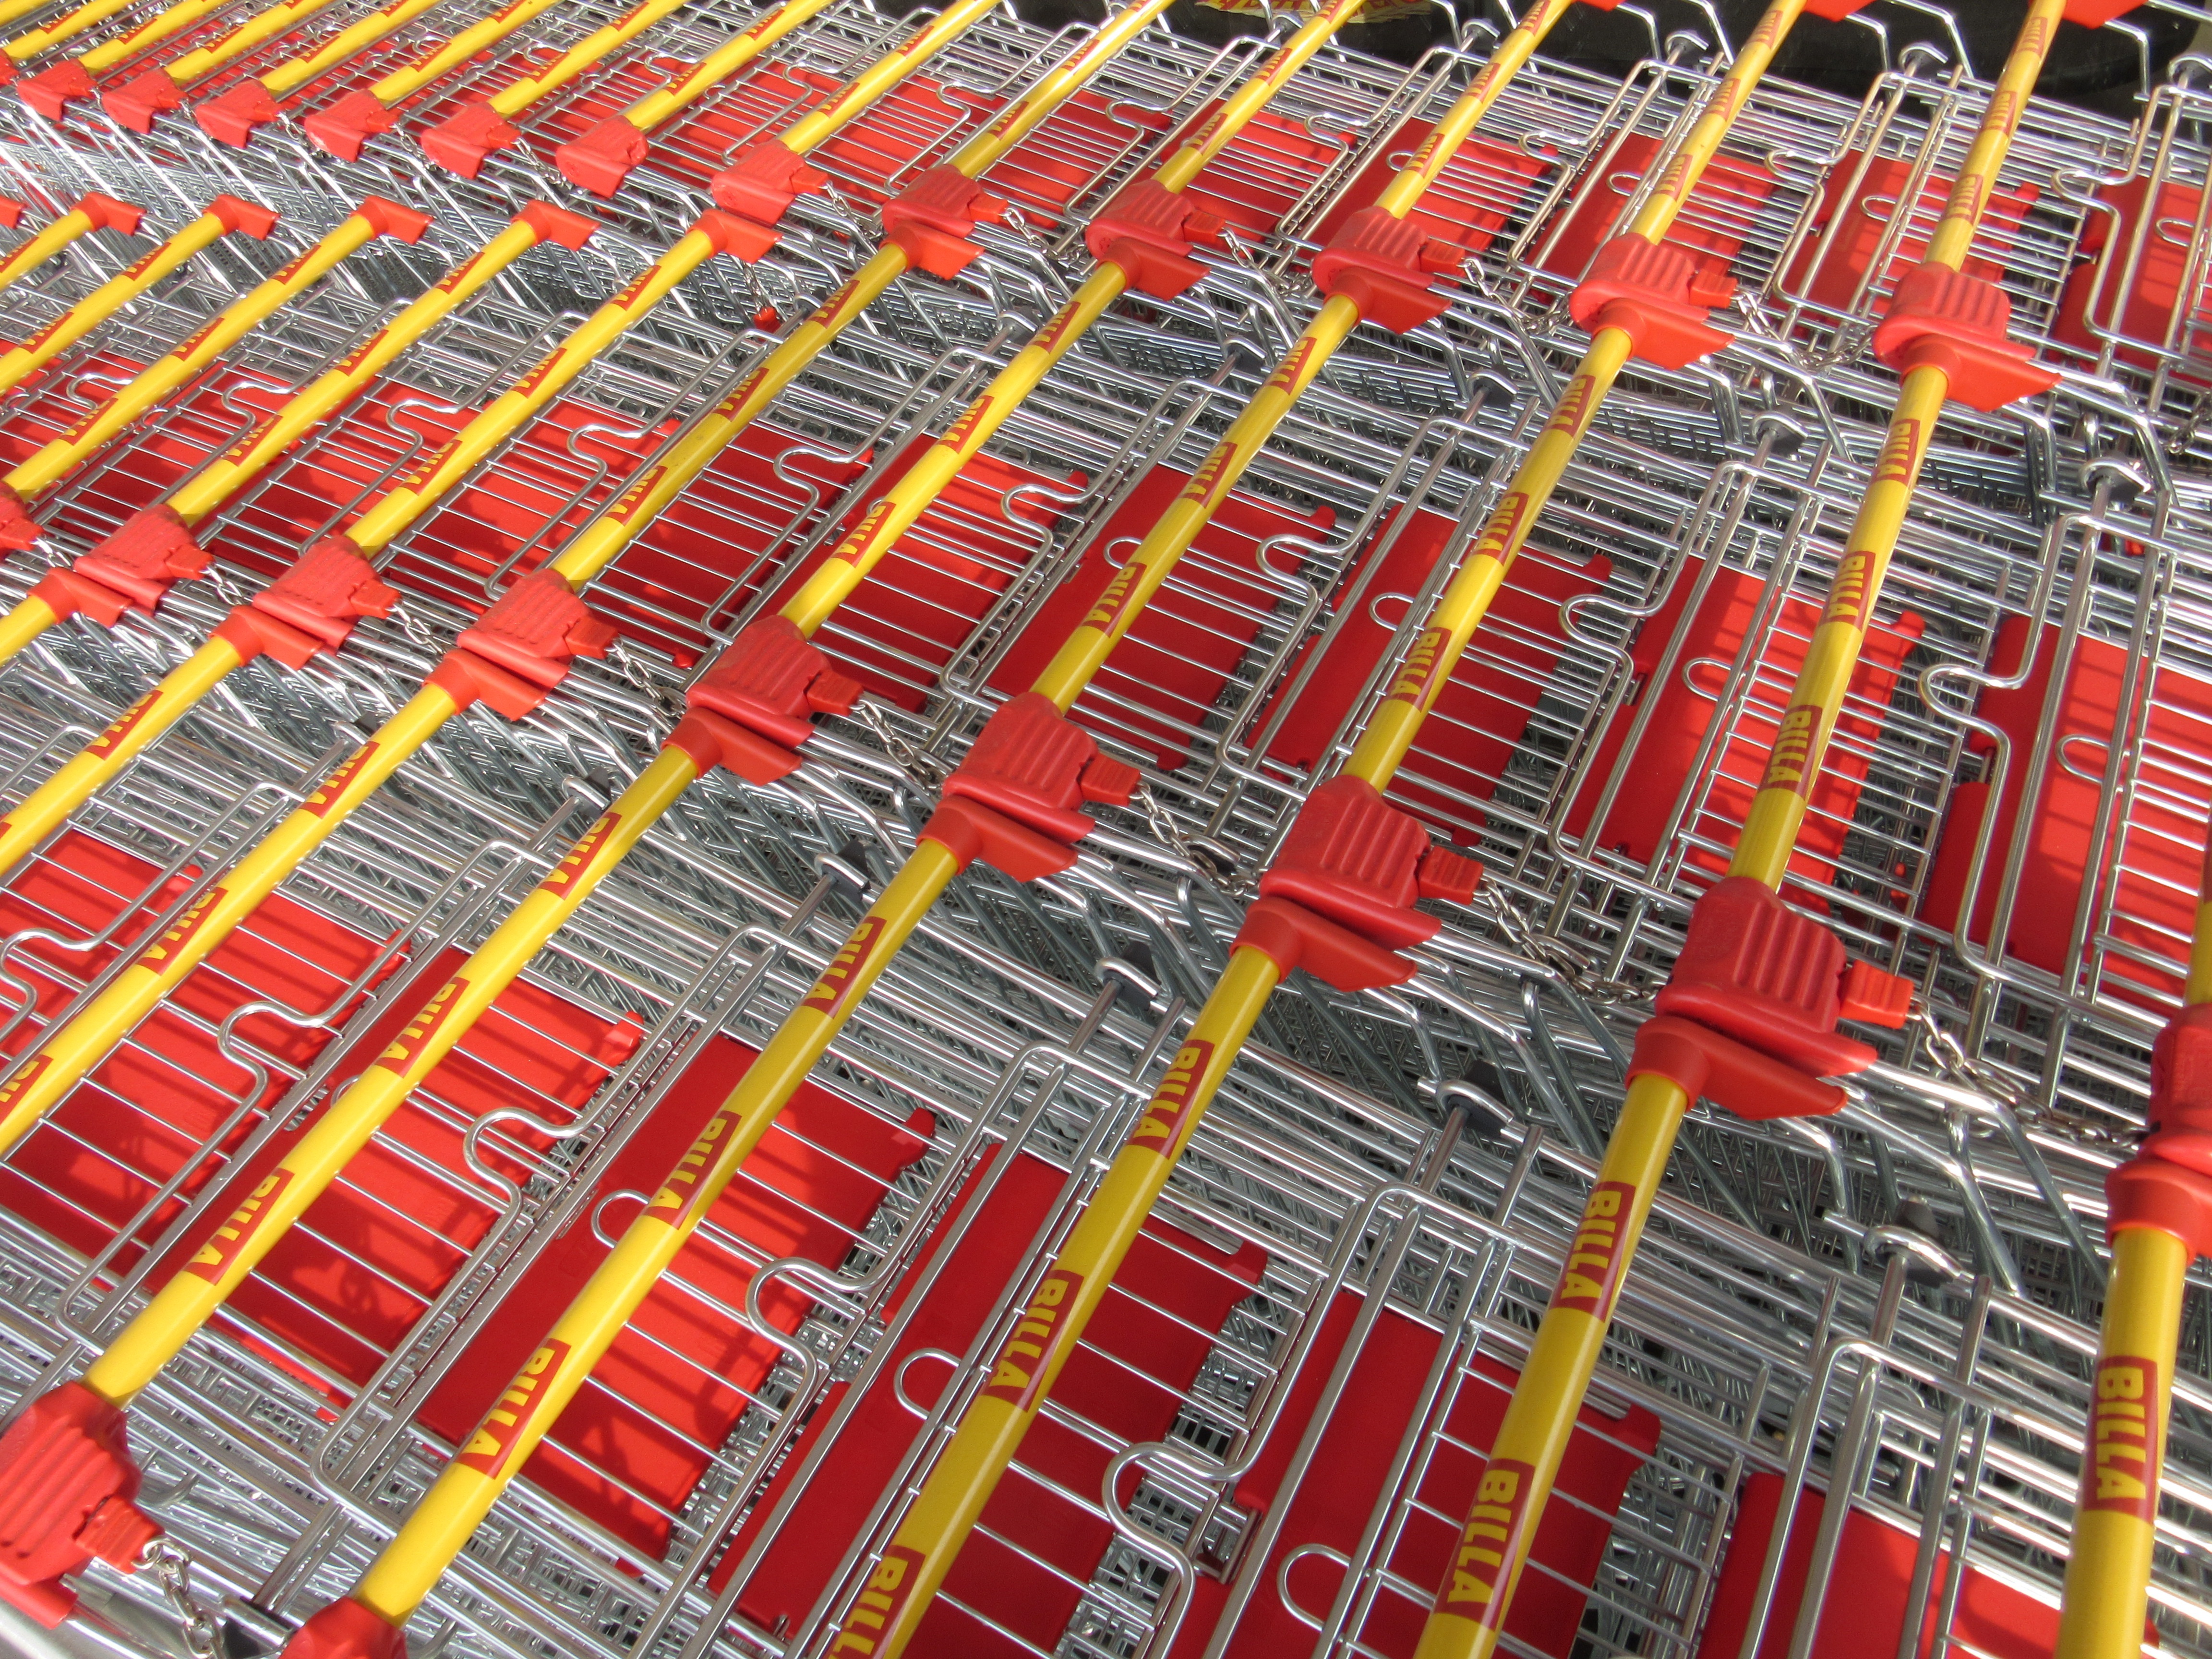
track, plastic, steel, pattern, line, red, metal, yellow, close, stadium, art, silver, parallel, shiny, compact, chrome plated, shopping cart, nested, electrical wiring